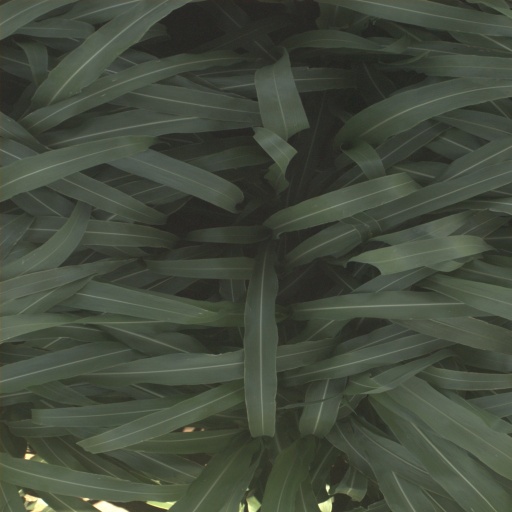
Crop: sorghum